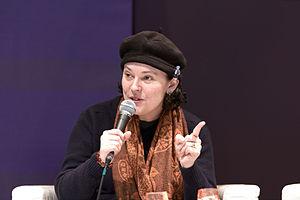
La poétesse Valérie Rouzeau au Salon du livre de Paris pour une rencontre avec des élèves de 3ème de différents collèges d'Île-de-France.
Valérie Rouzeau, née le 22 août 1967 à Cosne-sur-Loire, est une poétesse et traductrice française.